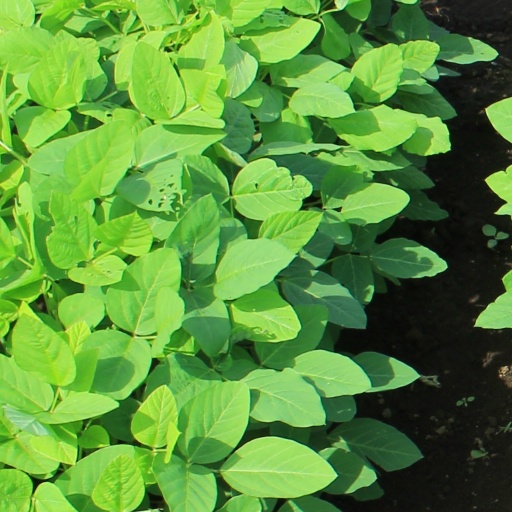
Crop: soybean